Ford Escort RS Cosworth

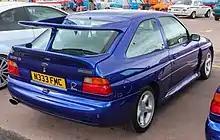
Rear, showing "whale-tail" wing

Ford developed the car around the chassis and mechanicals of the Sierra Cosworth, to accommodate the larger Cosworth engine and transmission, while clothing it in Escort body panels to make it resemble the standard Mk 5 Ford Escort, although the front doors and roof are the only bodyshell elements that are actually interchangeable. This accommodation was required as the floor pan of the regular Mk 5 Escort was designed for front-wheel-drive only initially (although a four-wheel drive version, the RS2000 4x4, was soon introduced). Designed under the guidance of Rod Mansfield and John Wheeler of Ford's SVO department, the styling was designed during 1989, a year before the standard Escort was launched, by Stephen Harper at MGA Developments in Coventry. The aerokit (front and rear spoilers) was designed by MGA with oversight by John Wheeler, whilst the ride and handling was overseen by John Bull and Mick Kelly. The body tooling was created by coachbuilders Karmann at their facility in Rheine, Germany, where the cars were manufactured.